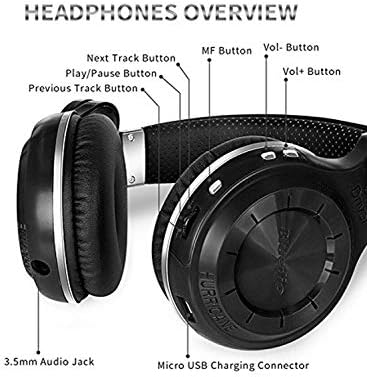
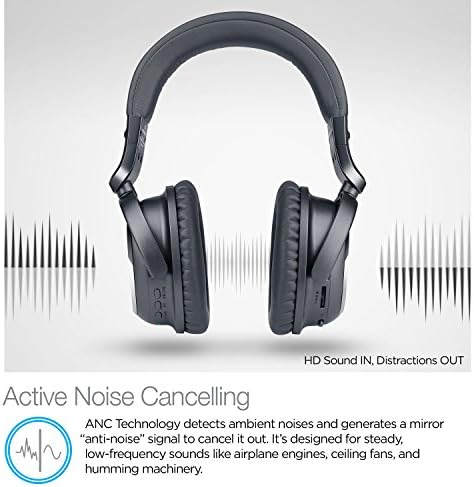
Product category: headphones
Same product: no